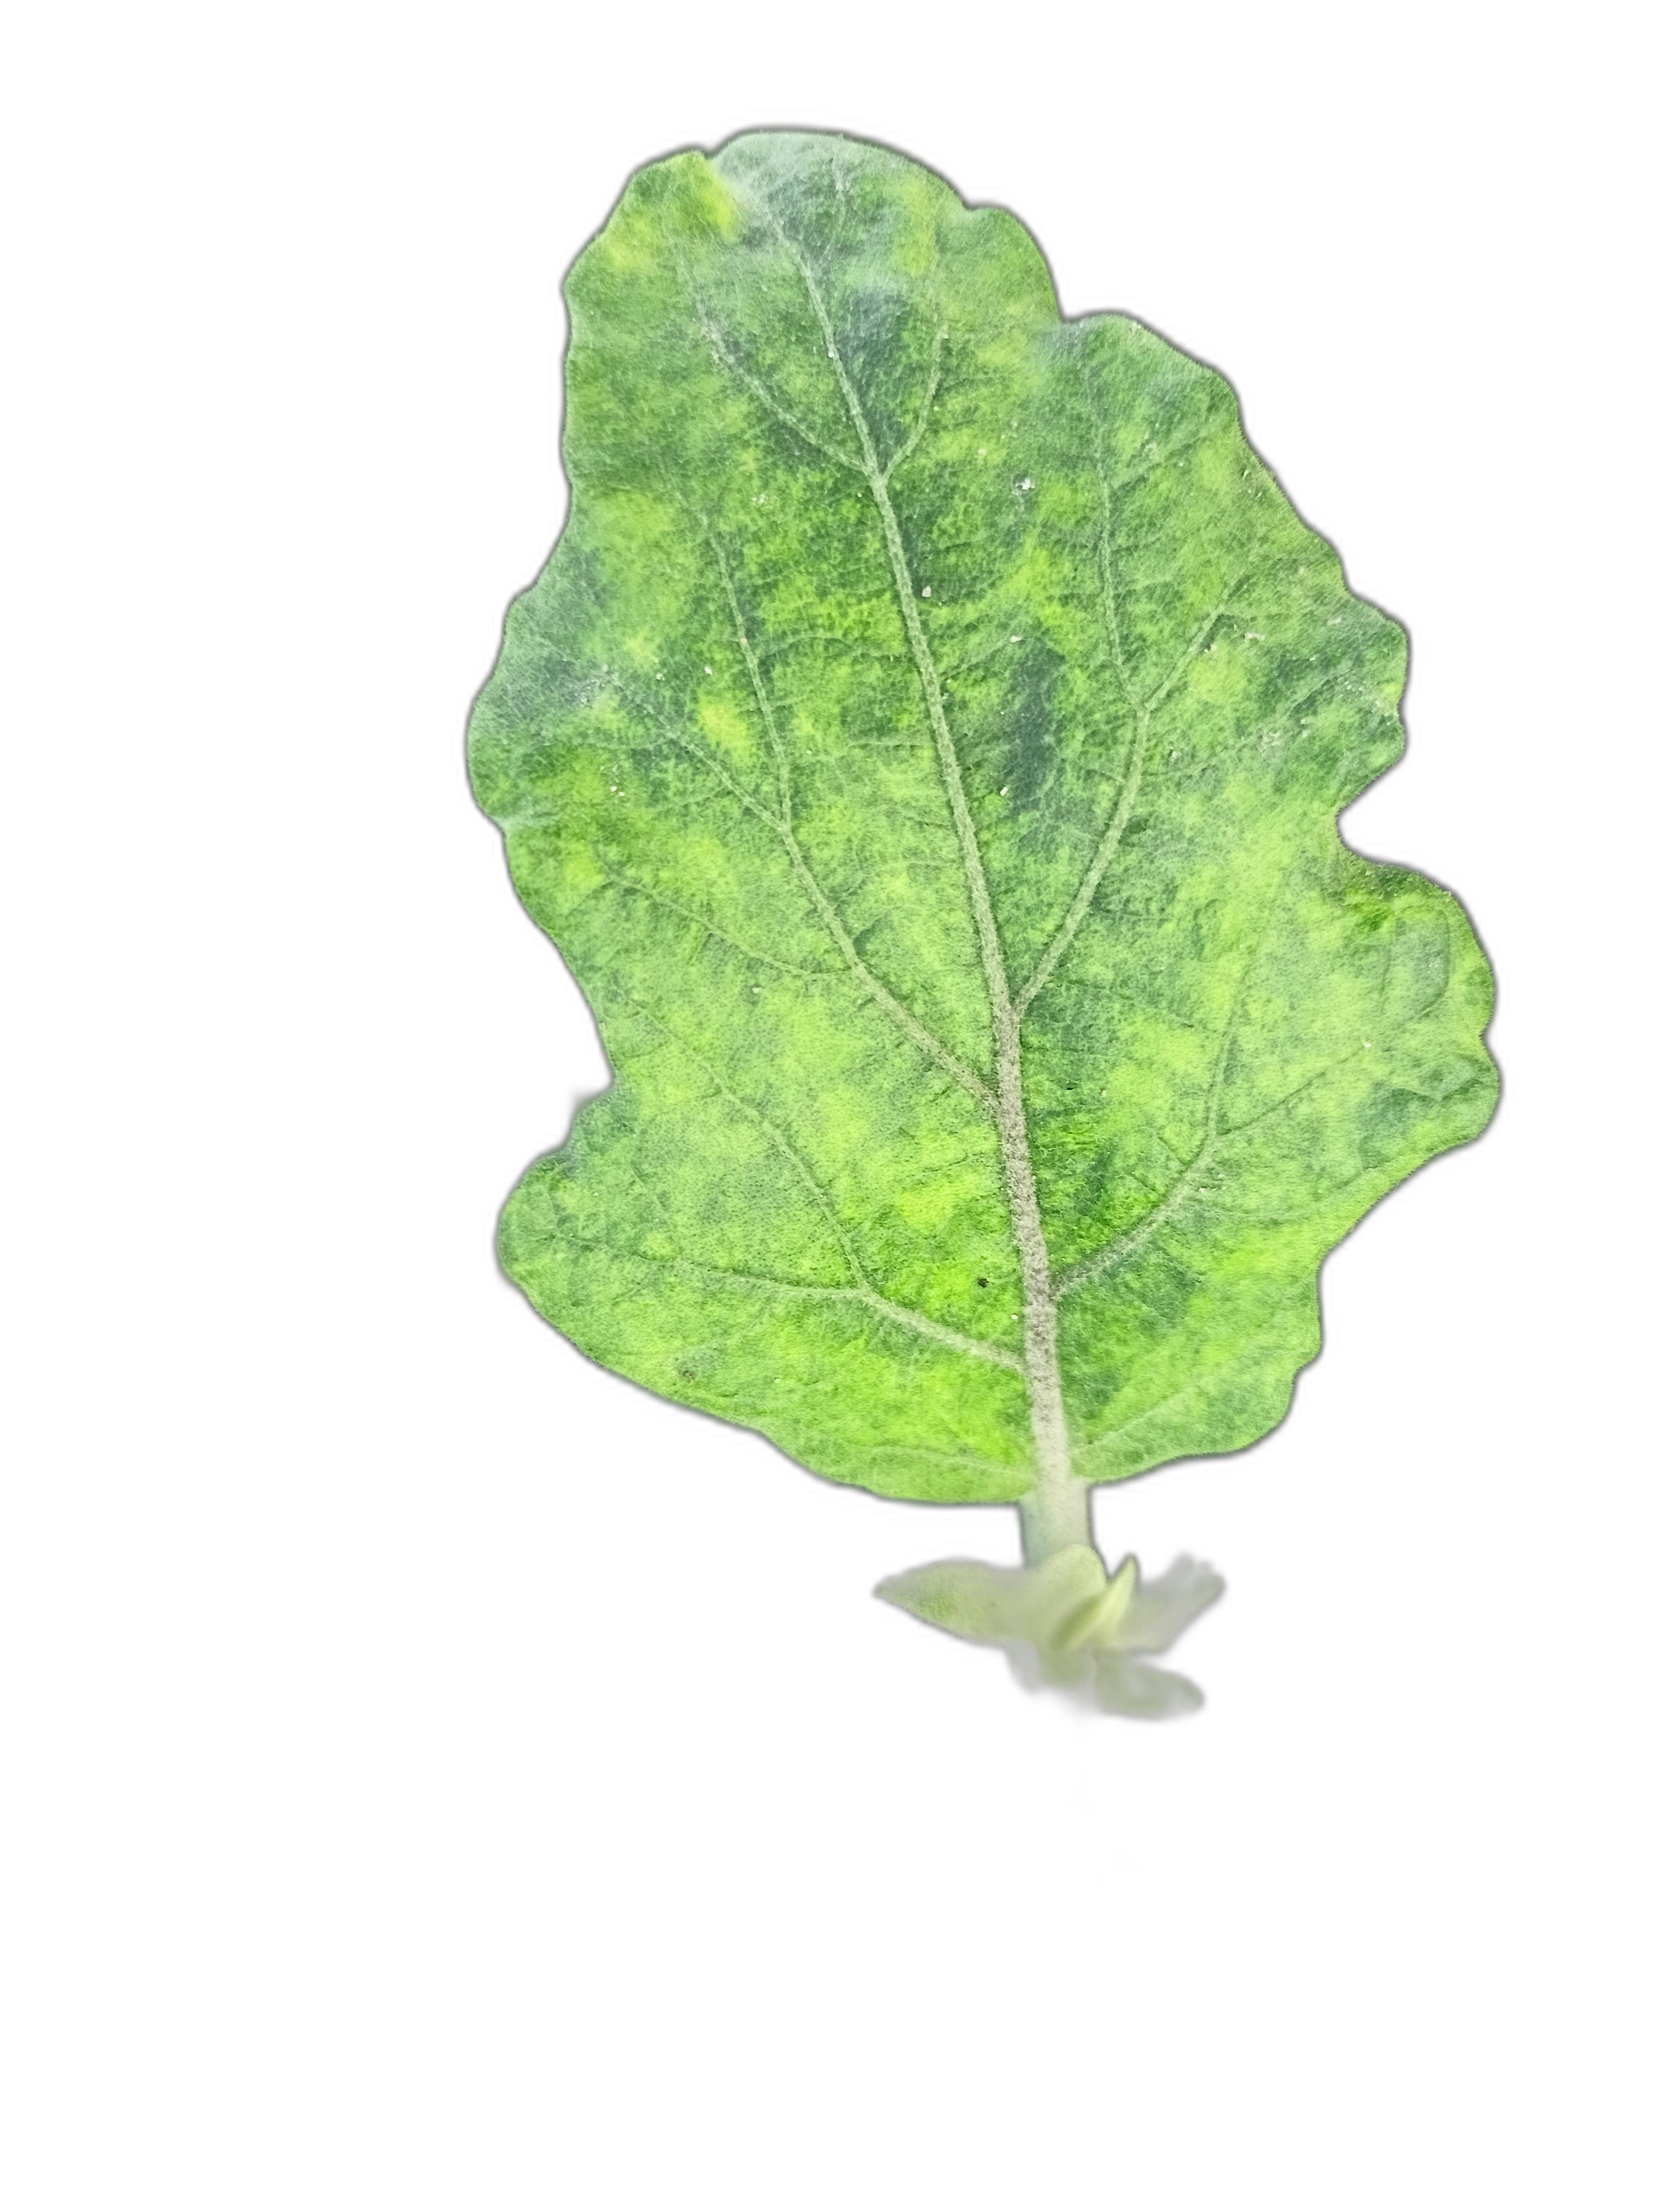
Label: Mosaic Virus Disease